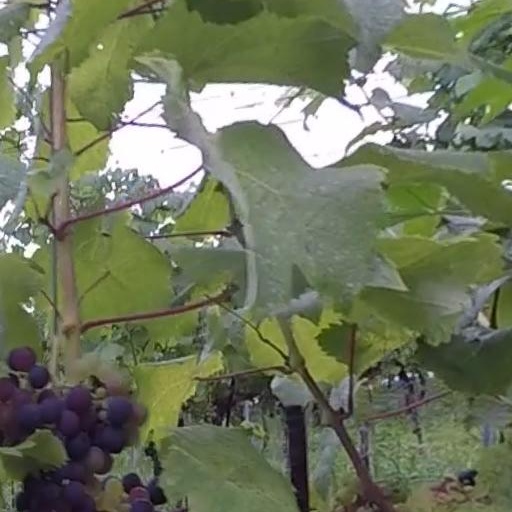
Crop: grape